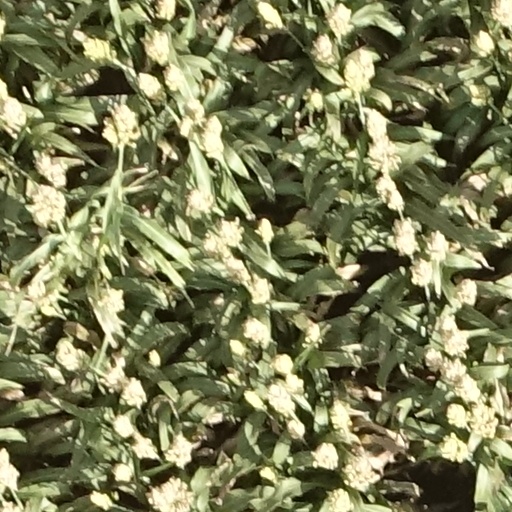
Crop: sorghum